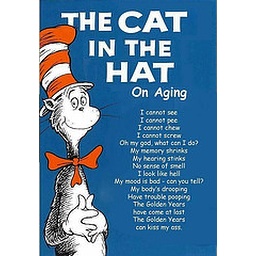
cat in the hat on aging